Acarosporaceae

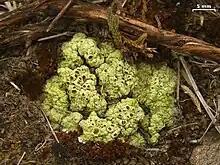
"Acarospora schleicheri" is a terricolous (ground-dwelling) crustose lichen.

Many species within Acarosporaceae grow on calcareous or non-calcareous rock substrates, with some restricted to basic (HCl−) rock. Certain taxa, such as "Acarospora nodulosa" and "A. schleicheri", are exclusively found in soil crusts. A few species can colonize wood; in Europe, "A. similis" is considered an obligate wood-dwelling lichen, whereas "A. americana" is the most frequently recorded on wood in North America. Some saxicolous species exhibit either facultative or obligate lichenicolous growth, beginning as non-lichenized parasites on host lichens and then developing into lichenized forms. One example is "A. interjecta", which starts as a parasite on the yellow "A. novomexicana" before transitioning into a distinctive brown, fully lichenized thallus. A small number of species remain permanently lichenicolous without becoming lichenized, such as "A. destructans", common in southern California, and "A. lendermeri", which parasitizes "Candelariella" species in Asia and western North America.